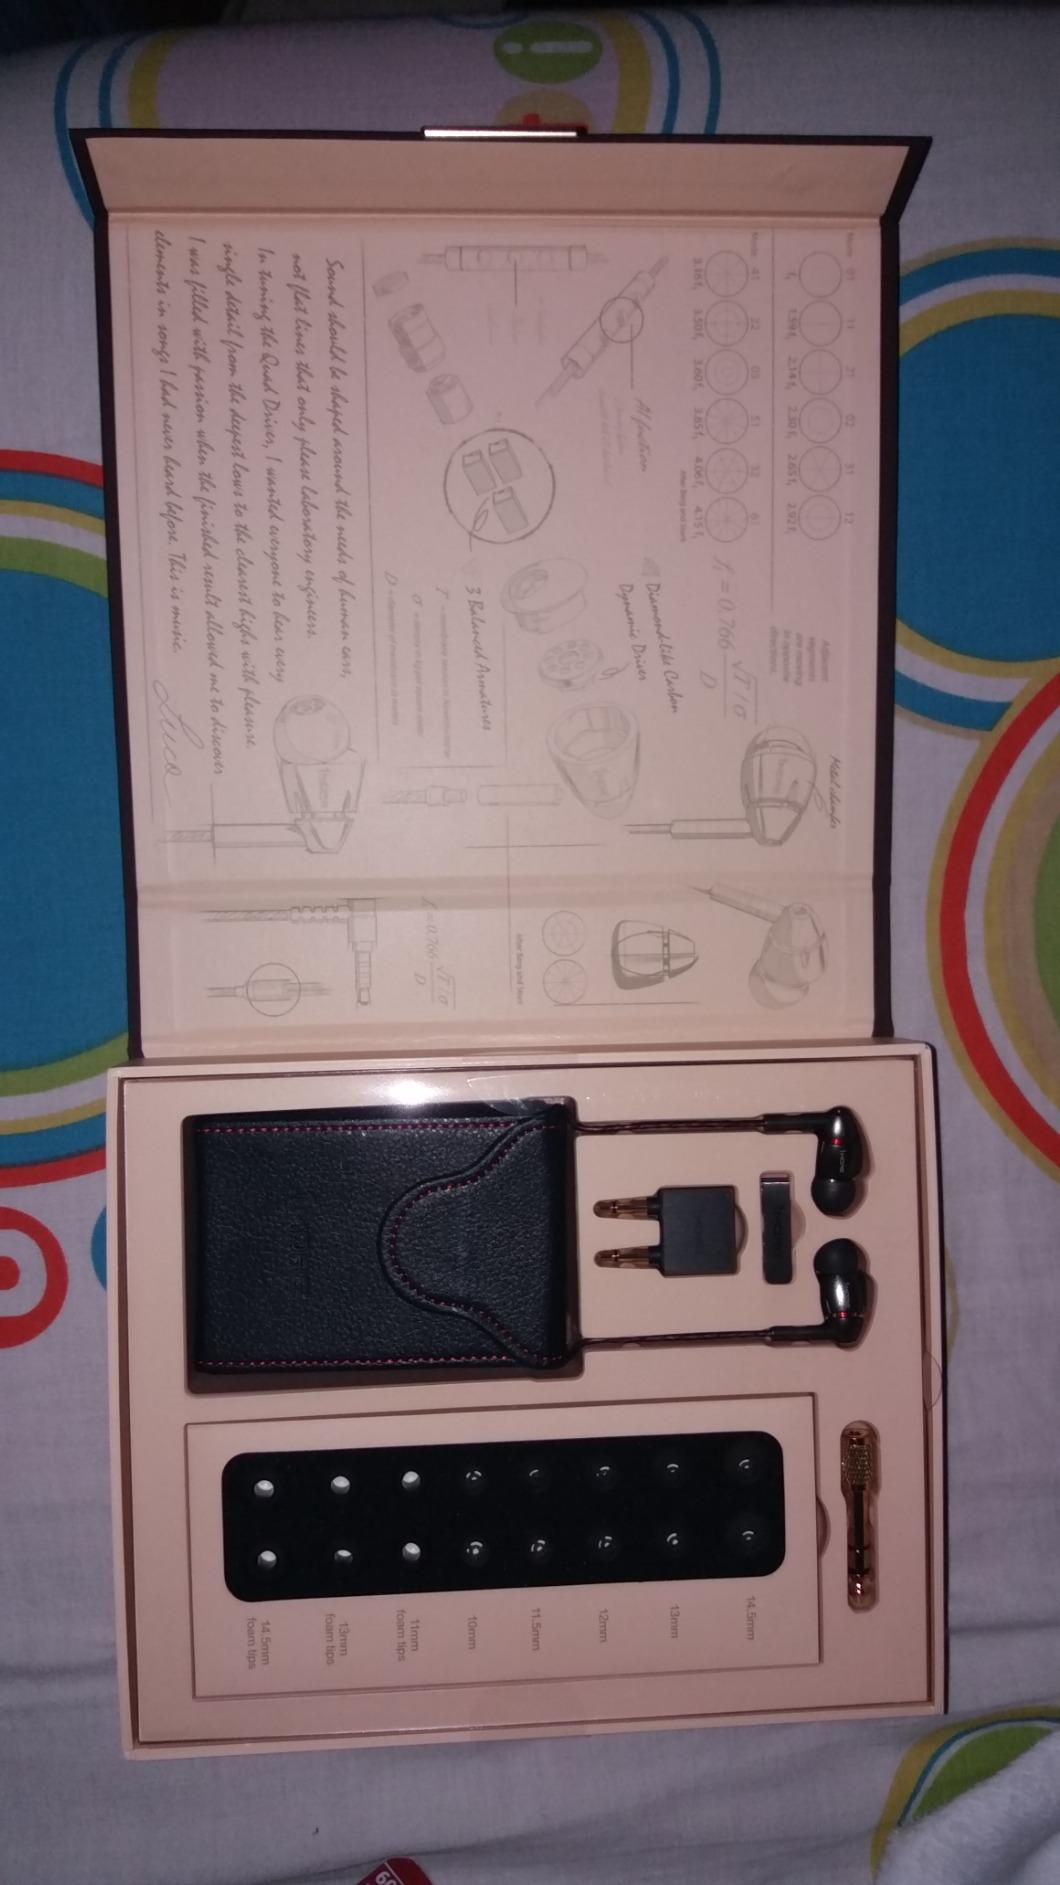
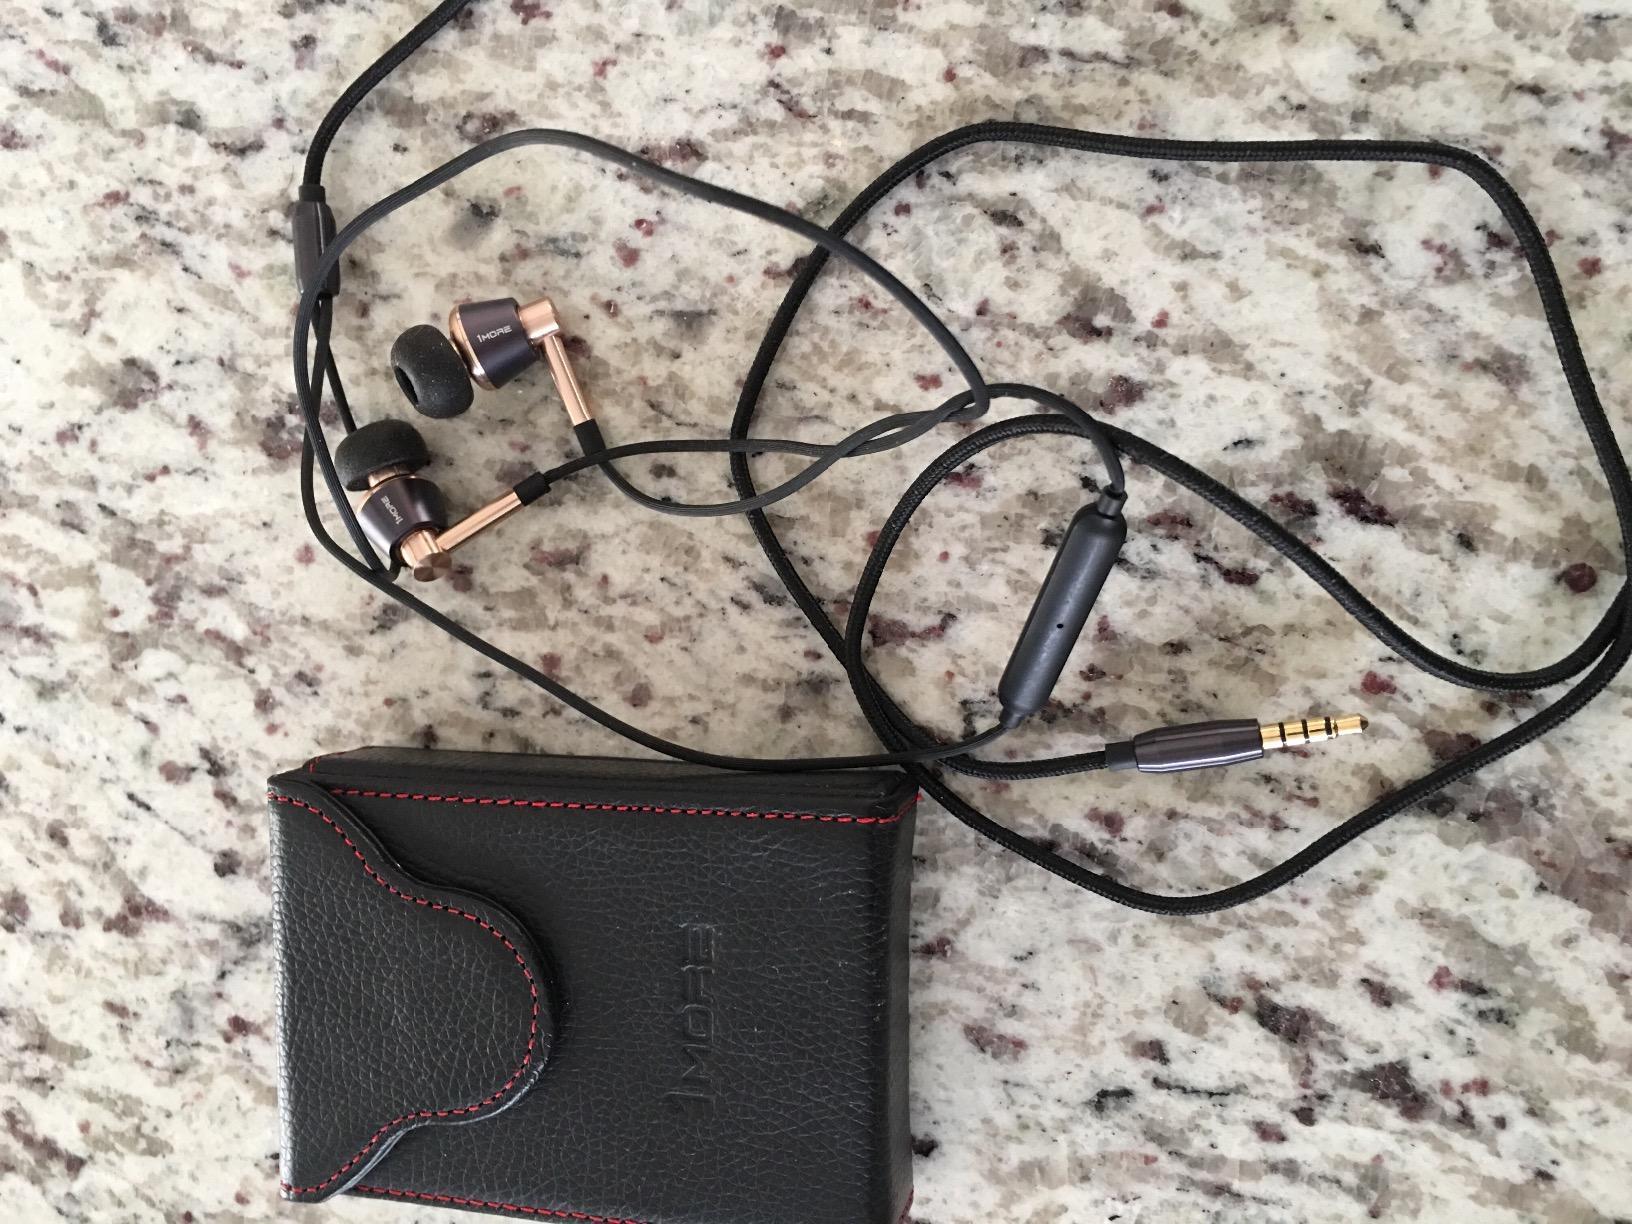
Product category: headphones
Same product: no